Uzbekistan National Guard

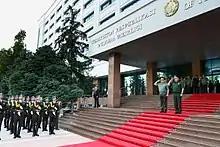
National guard troops during the visit by the Minister of Defense of the Russian Federation in May 2018

It was founded on 30 January 1992 in Tashkent on the basis of the Military Unit No. 3408 and as the direct successor to the Internal Troops of the Uzbek SSR.